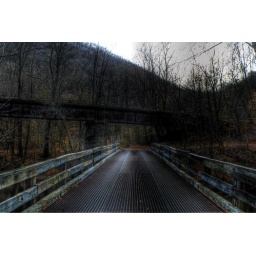
Old railroad bridge near Tyrone, PA